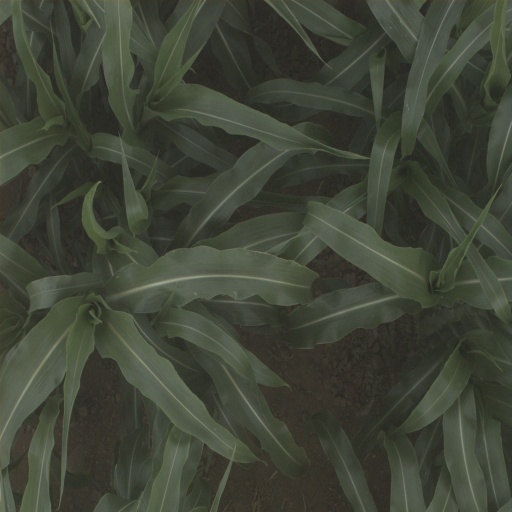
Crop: sorghum